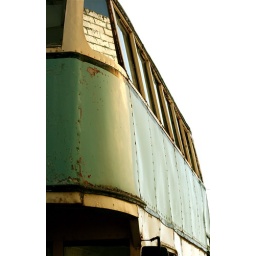
Bricks in bus window